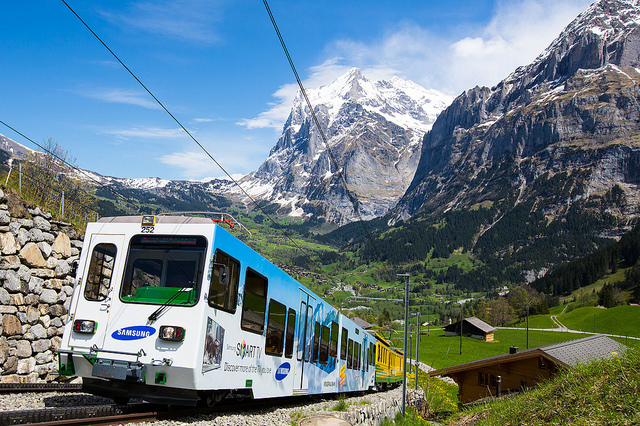
A train climbing a cog railway to the top of a mountain on a sunny day

A colorful train winds through the valley of a mountain.

The passenger train is traveling through a mountain valley.

An electric train running on a track near a mountain range.

Commuter train on slope near scenic mountains area.